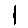
Label: 1